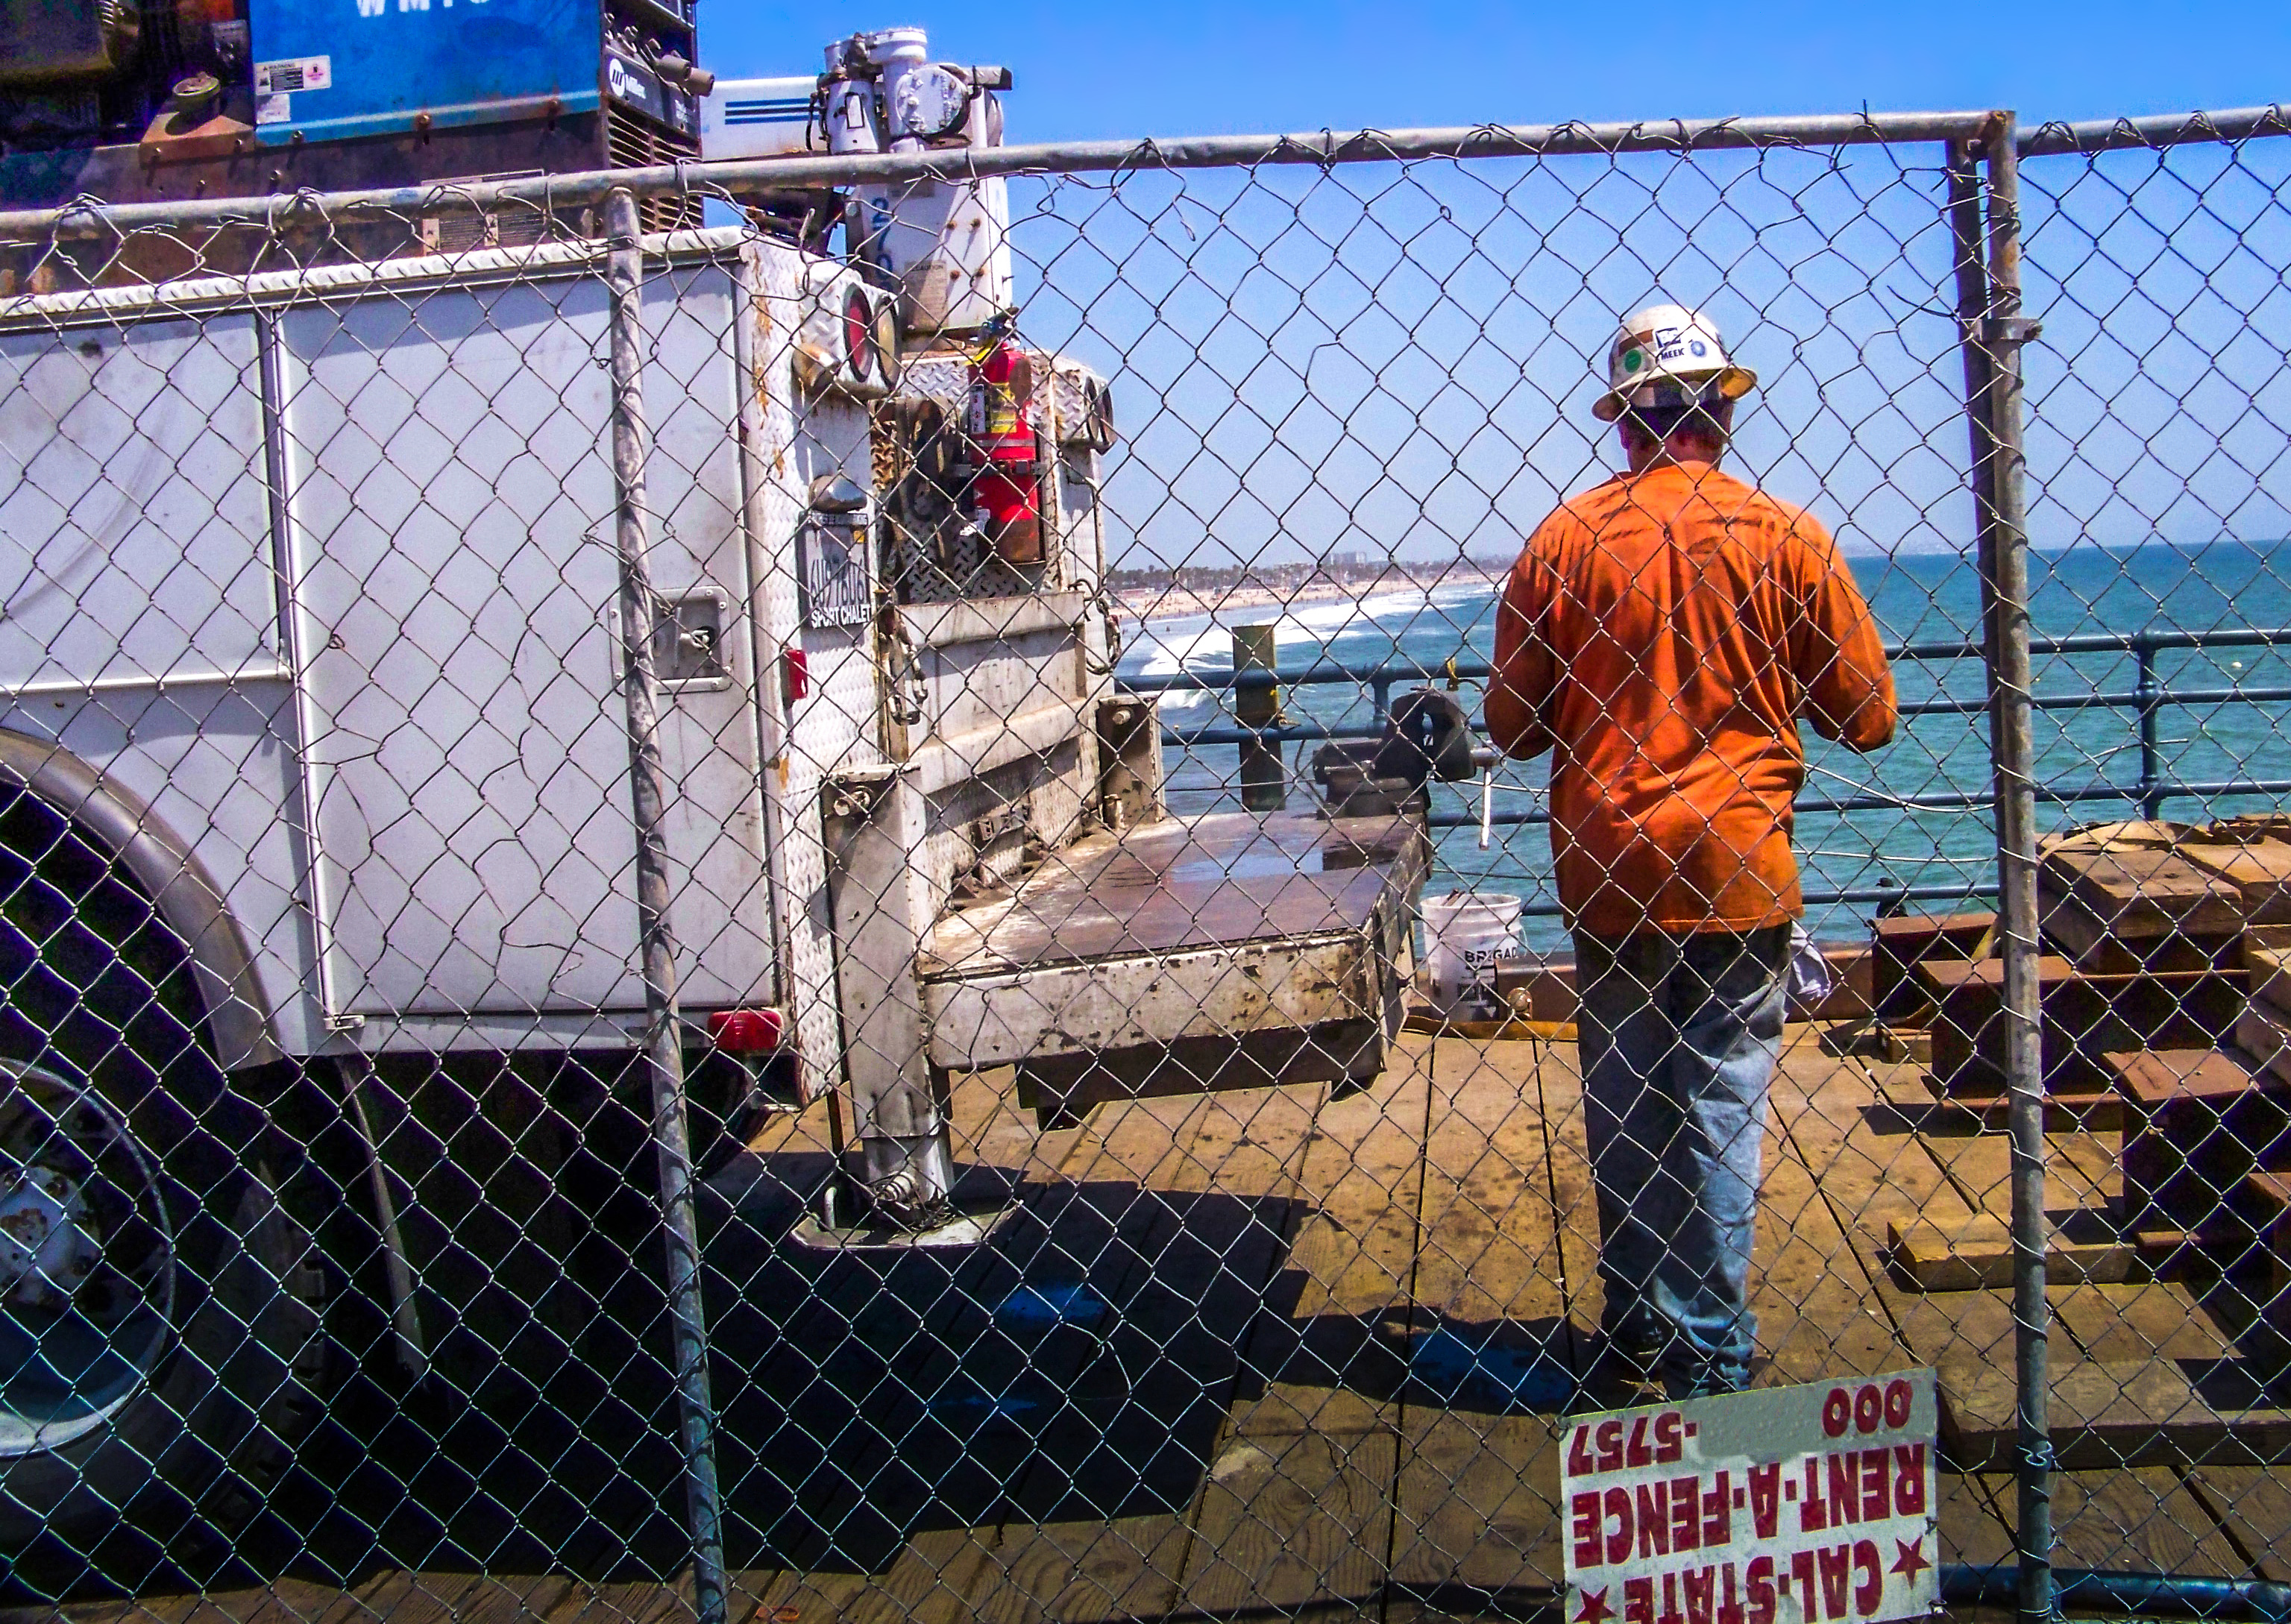
beach, sea, coast, structure, city, pier, tourist, travel, usa, america, california, stadium, santa, worker, west, arena, sports, united, ca, los, angeles, monica, states, destination, rodeo, sport venue